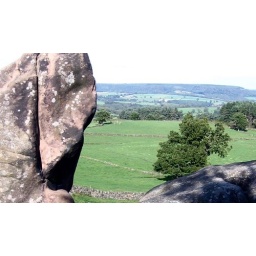
In the far distance, in the field, are the largest standing stones in Derbyshire. This was taken from Robin Hood's Stride